Blender (software)

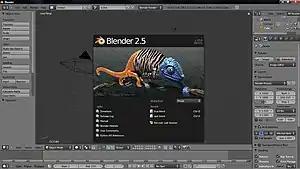
Blender's user interface underwent a significant update with Blender 2.57, and again with the release of Blender 2.80.

Blender has a node-based compositor within the rendering pipeline, which is accelerated with OpenCL, and in 4.0 it supports GPU. It also includes a non-linear video editor called the Video Sequence Editor (VSE), with support for effects like Gaussian blur, color grading, fade and wipe transitions, and other video transformations. However, there is no built-in multi-core support for rendering video with the VSE.